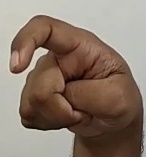
ASL sign: X